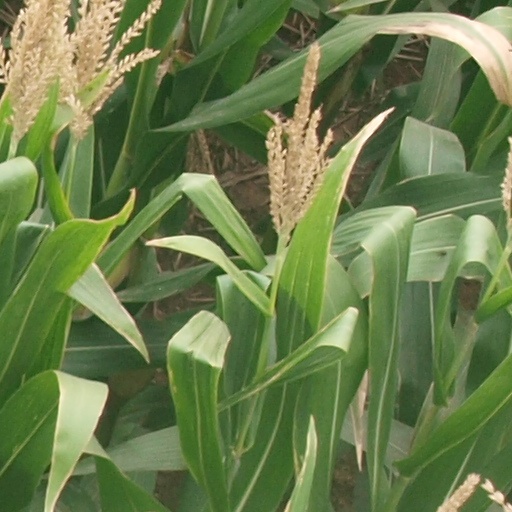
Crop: maize; corn